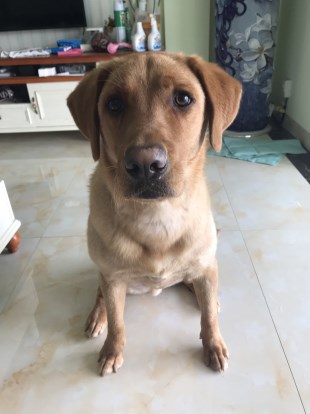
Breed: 3580-n000122-Labrador_retriever